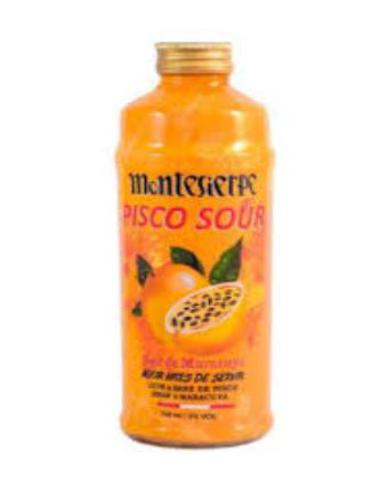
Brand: montesierpe
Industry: Food